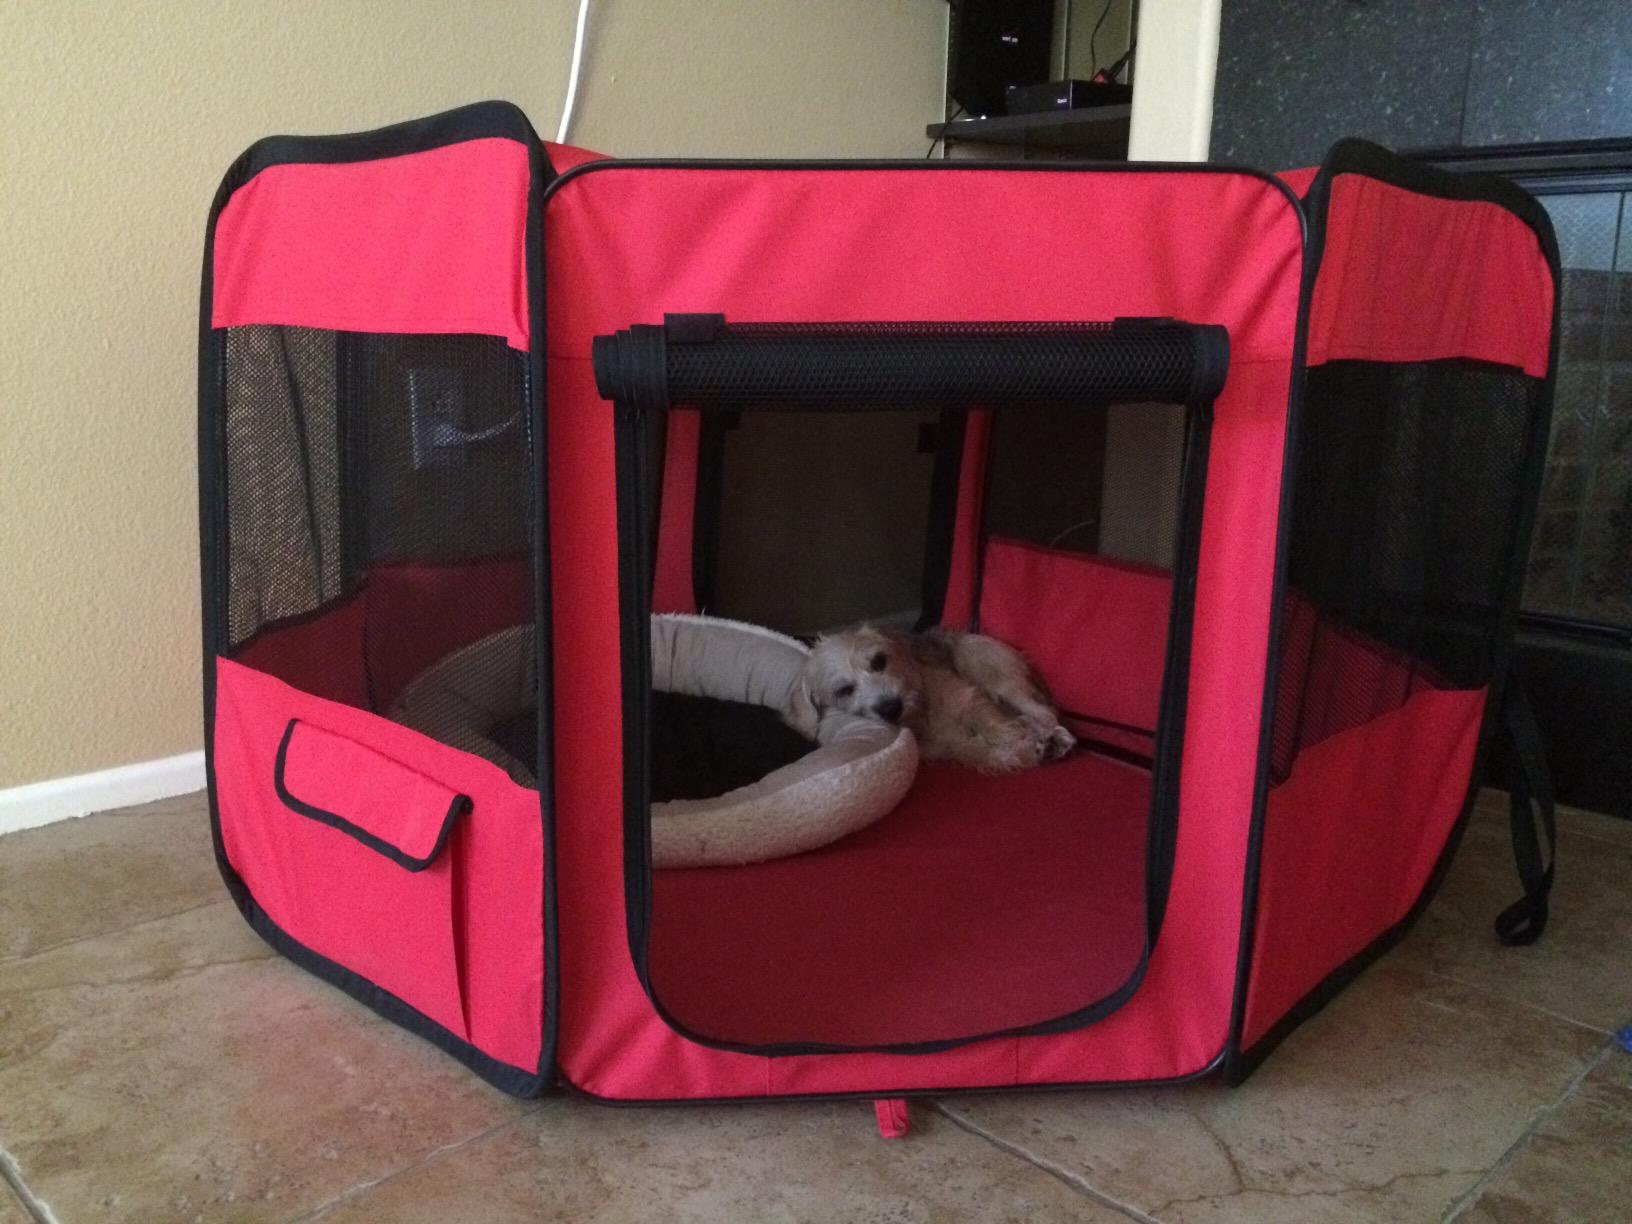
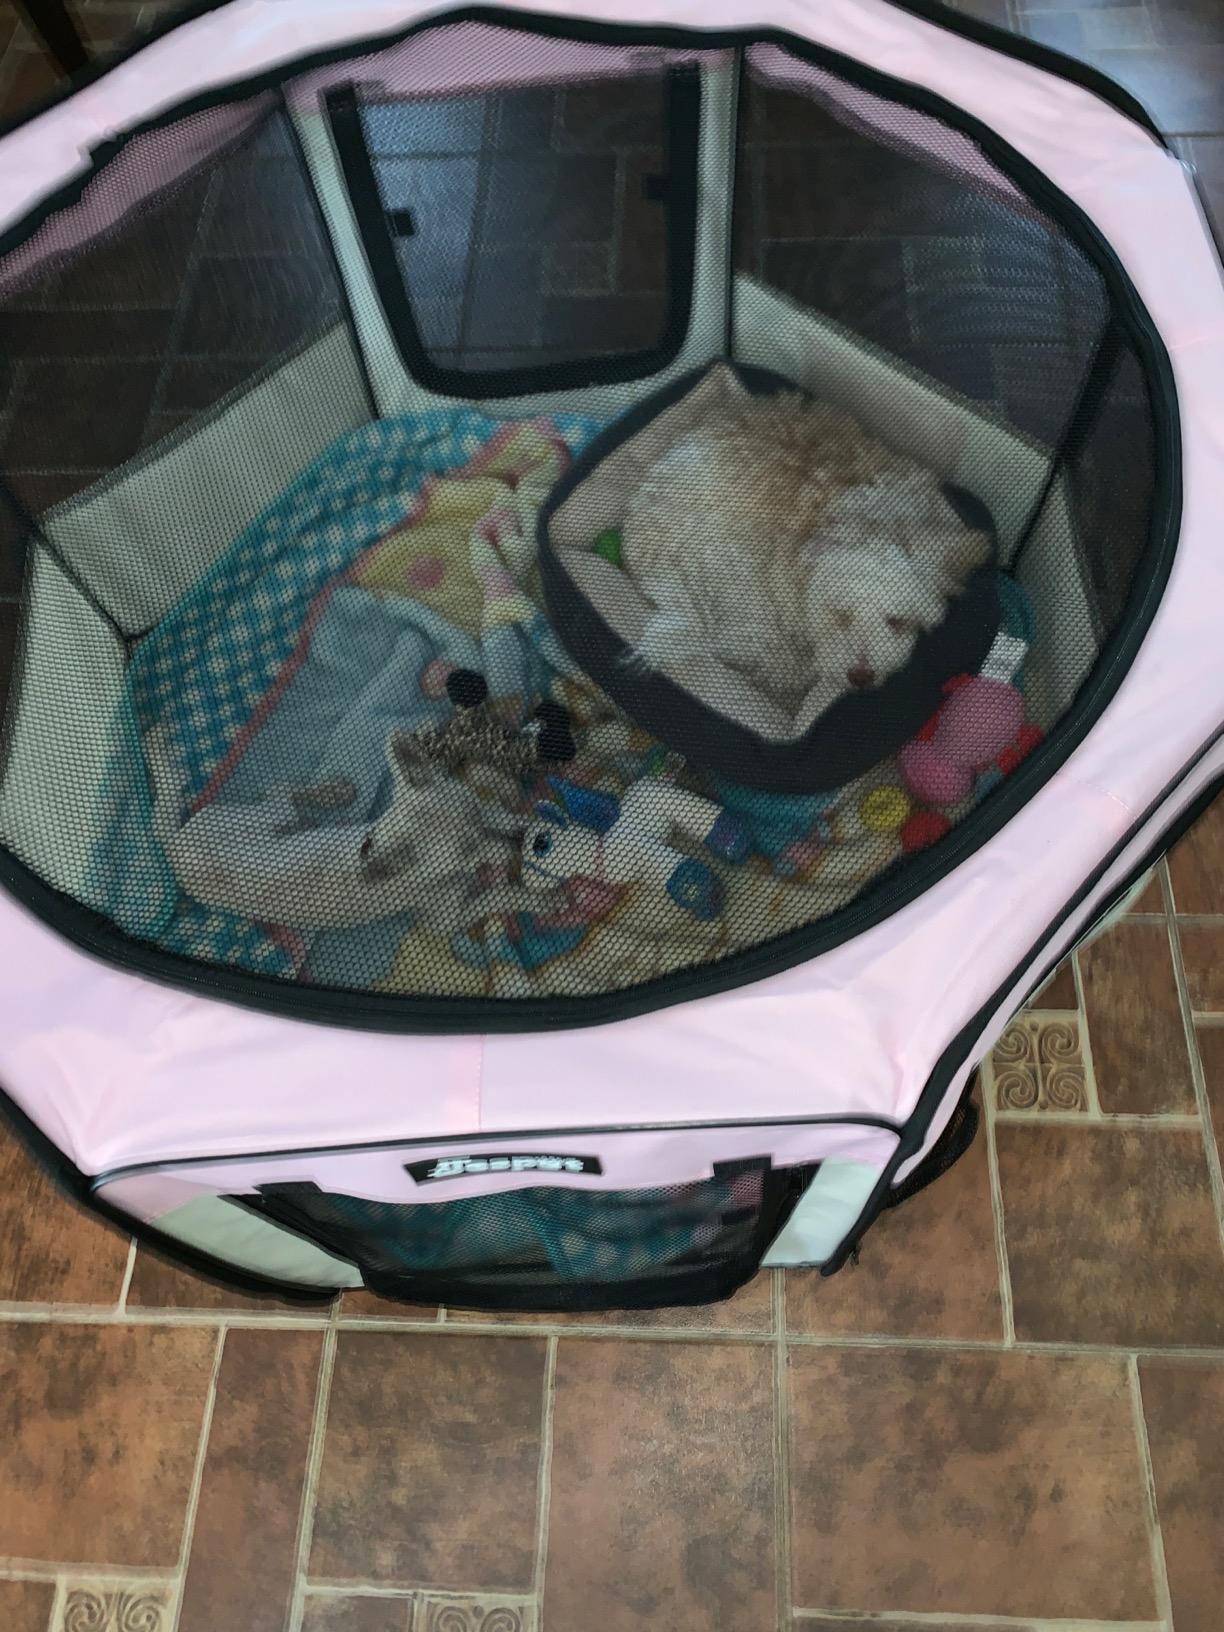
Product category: items_kennel
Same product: no